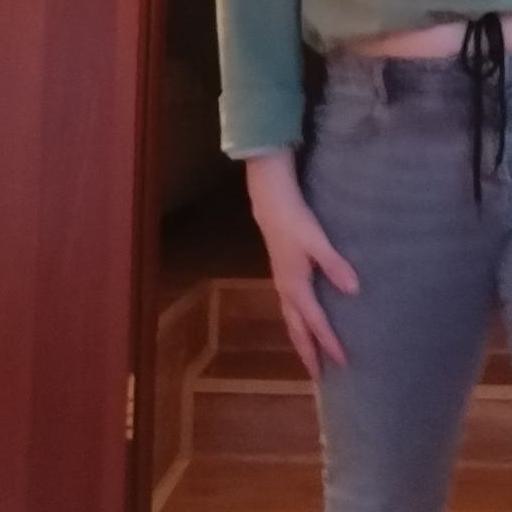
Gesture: no_gesture